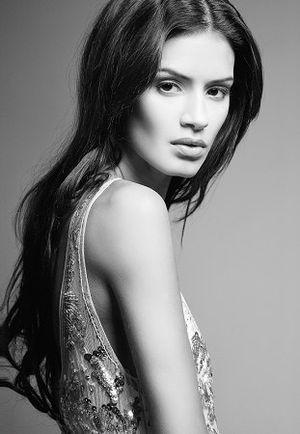
Jaslene Gonzalez, née le 29 mai 1986, est une mannequin et animatrice de télévision américaine d'origine porto-ricaine. Elle est la gagnante de la huitième saison de Top Model USA.